Demonstration Rocket for Agile Cislunar Operations

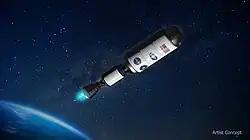
Representation of the rocket

The Demonstration Rocket for Agile Cislunar Operations (DRACO) was a planned spaceflight demonstration mission under the joint auspices of DARPA, NASA, Lockheed Martin, and BWX Technologies, aiming to demonstrate nuclear thermal propulsion in orbit by 2027. DRACO was expected to be the first in-orbit test of a nuclear thermal rocket engine using low-enriched uranium, and its reusability and performance were projected to significantly outpace current chemical propulsion systems. Launch operations were to be supported by the U.S. Space Force, with the Vulcan Centaur rocket identified as the planned launch vehicle. In 2023, NASA formally joined the DRACO program, seeking to leverage nuclear propulsion to drastically reduce travel time to deep-space destinations such as Mars. Nuclear thermal propulsion was expected to yield two to three times the efficiency of chemical propulsion, with mission durations to Mars potentially cut in half. DARPA program manager Tabitha Dodson remarked that nuclear propulsion could form the foundation for evolving systems such as fusion-based spacecraft, enabling more ambitious human exploration missions with greater safety margins. According to Lockheed Martin and BWXT, there were considerable efficiency and time gains from the nuclear thermal propulsion. NASA believed the much higher efficiency will be two to three times more than chemical propulsion, and the nuclear thermal rocket is to cut the journey time to Mars in half.